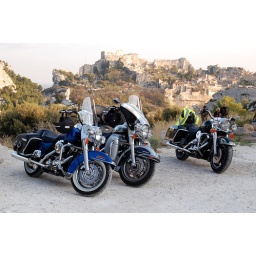
spotted those guys in front of the Les Baux castle high in the Alpilles